Cursus honorum

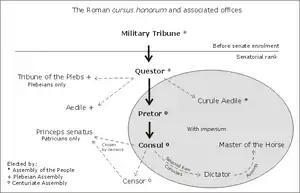
The Roman

Prior to entering political life and the "cursus honorum", a young man of senatorial rank was expected to serve around ten years of military duty. The years of service were intended to be mandatory in order to qualify for political office.